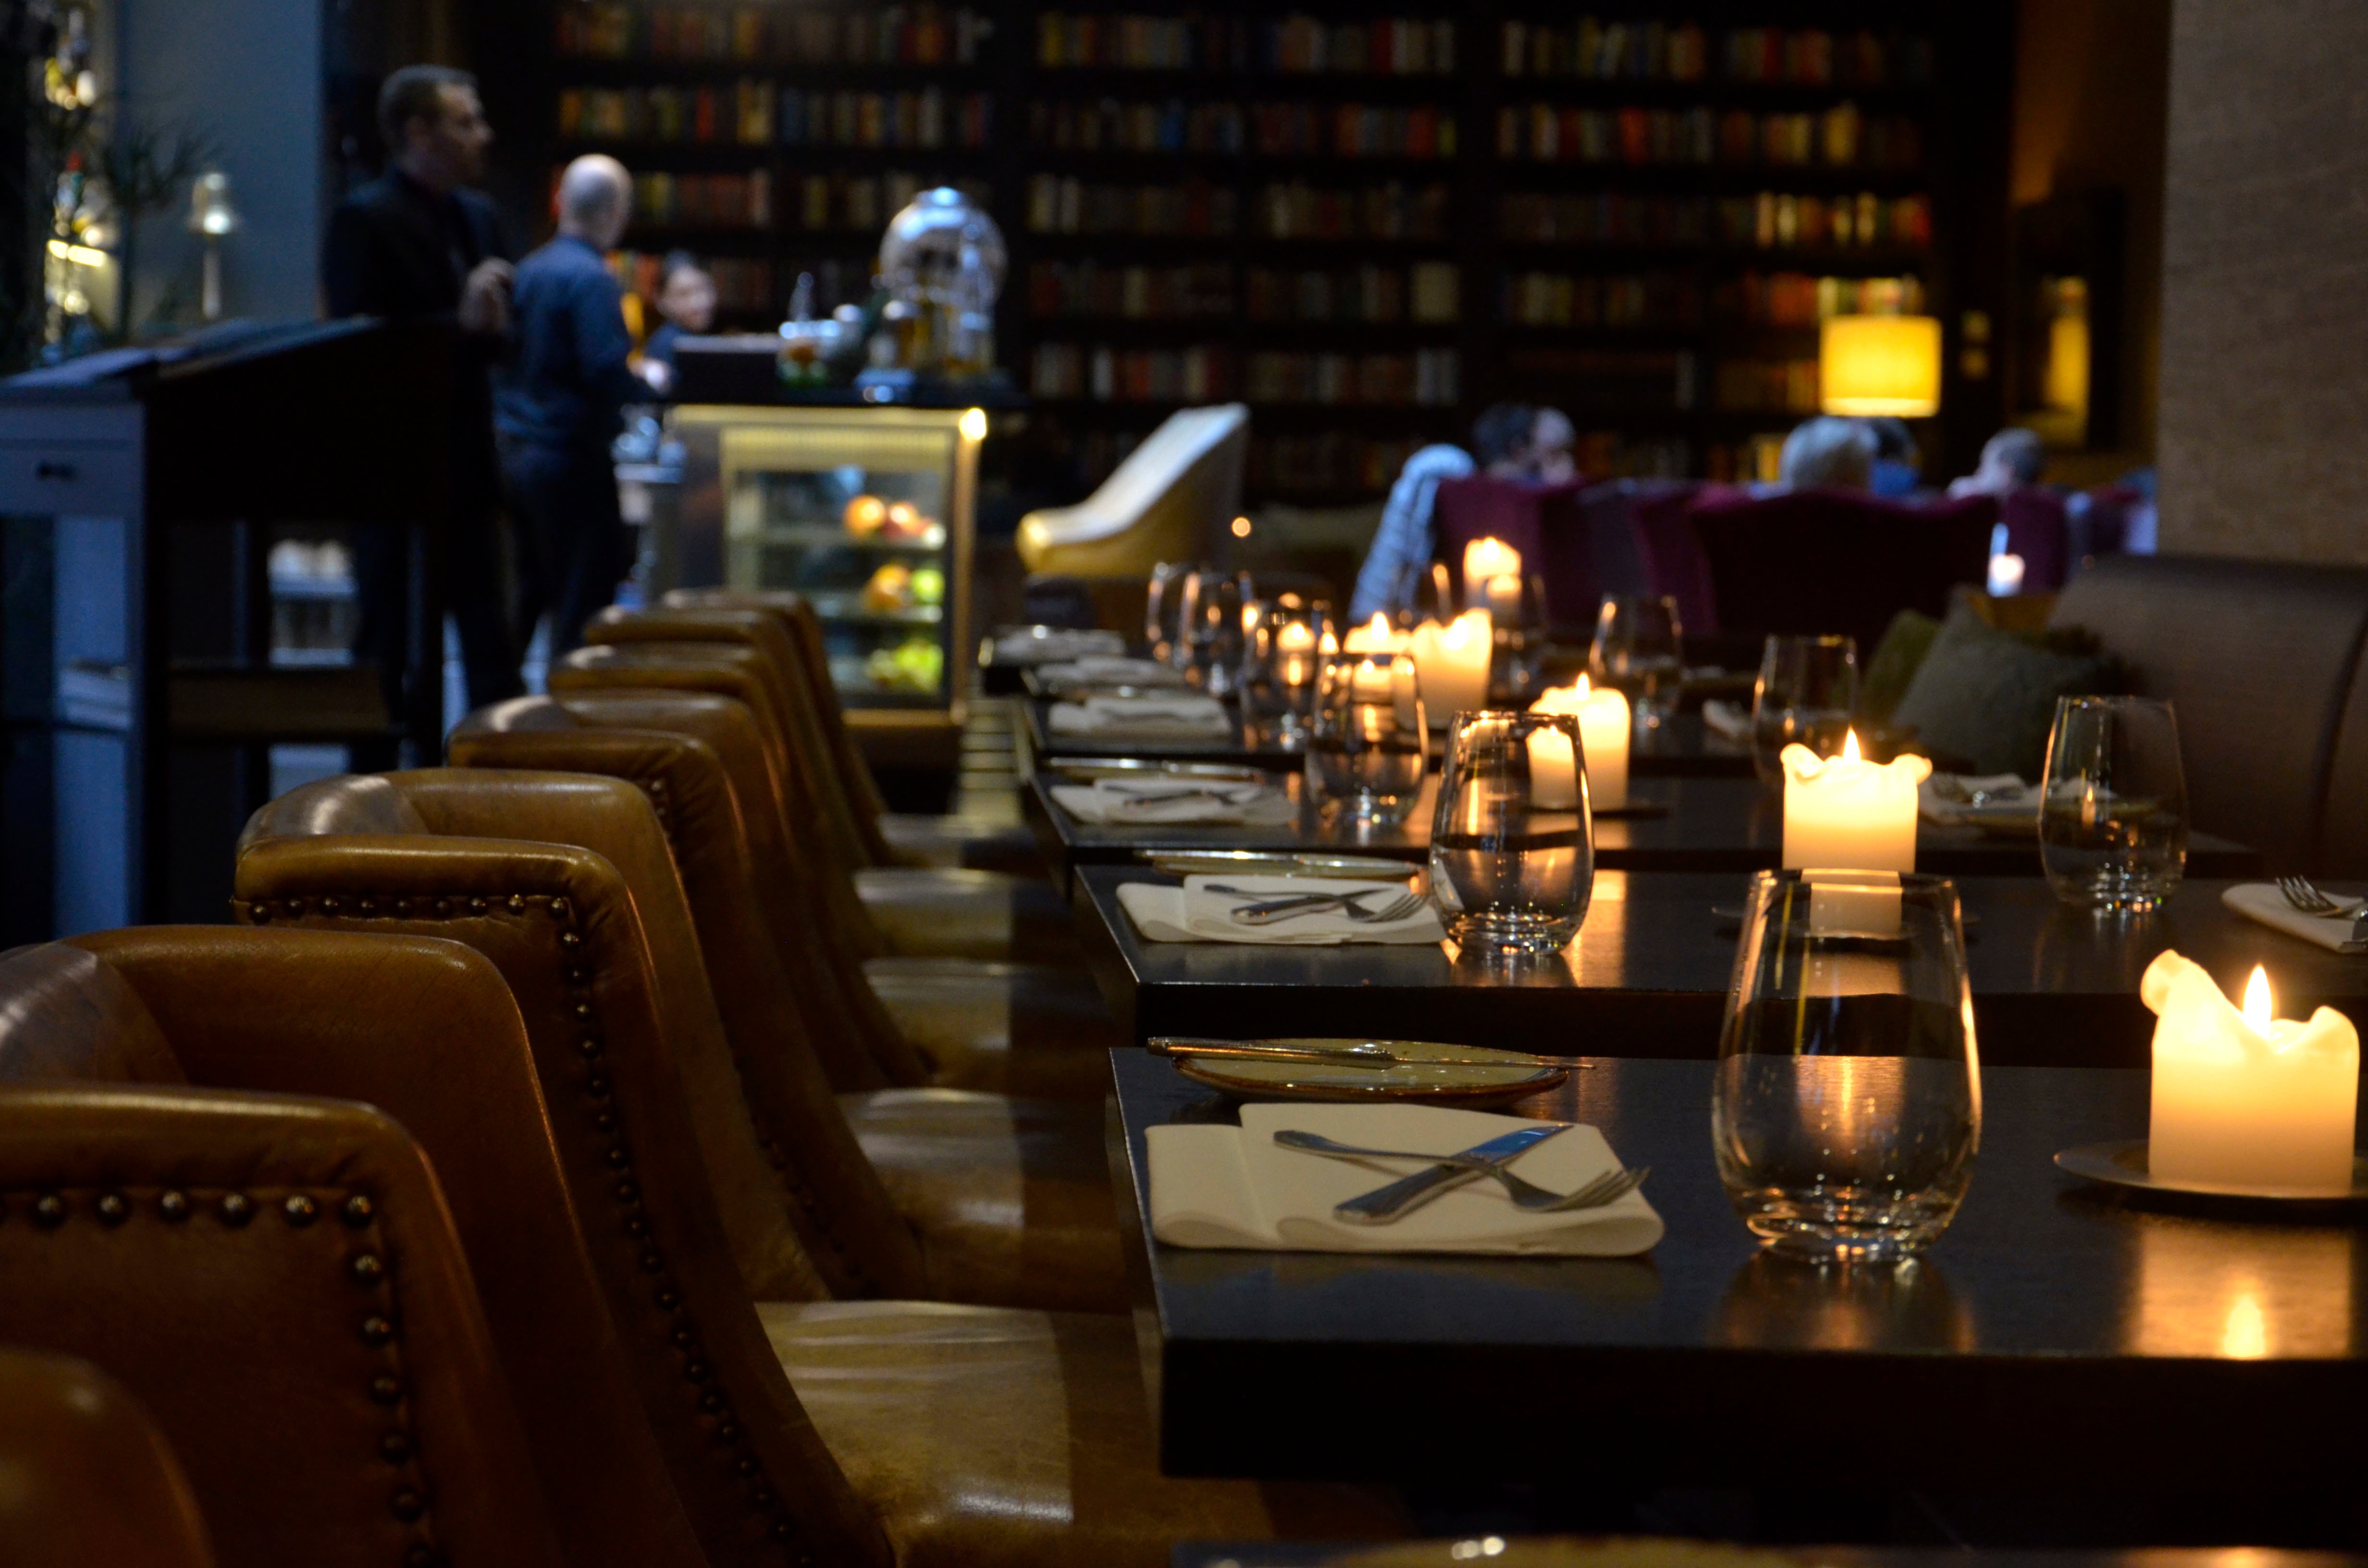
restaurant, bar, meal, interior design, function hall